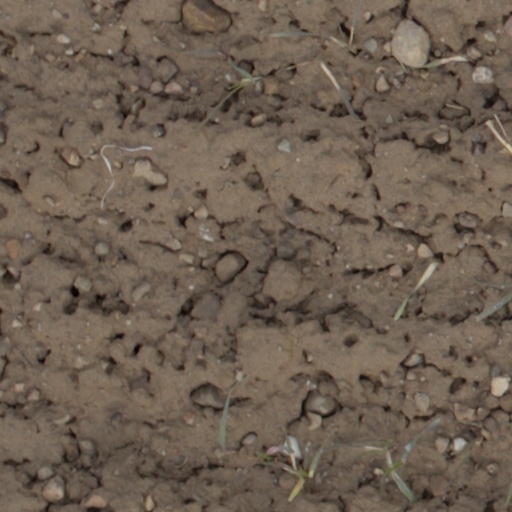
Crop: wheat